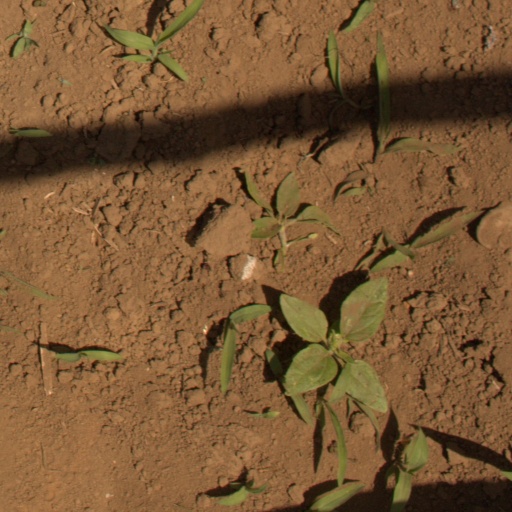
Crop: Jerusalem artichoke